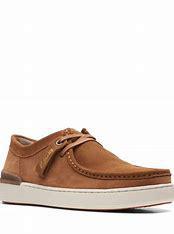
Brand: Clarks
Model: 100